Lowlands (festival)

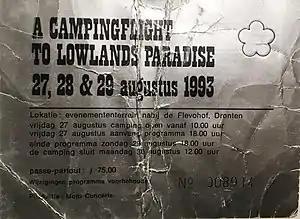
A Lowlands ticket in 1993 with a price of 75 guilders, about 34 euros.

In August 1993 the first edition of "A Campingflight To Lowlands Paradise" takes place after Willem Venema revived it. Weather conditions are moderate: barely 15 degrees Celsius and rain on Friday and Sunday being the best day with a maximum of 18 degrees Celsius. Tickets were bought at the entrance for 75 guilders and people receive a drawn floor plan. People are allowed to put up a tent to the left after the entrance with behind it a camping shop. The festival site consists of nothing more than a small stage tent and a larger one. People visit the festival for Rage Against the Machine and on Saturday Urban Dance Squad. Organizer Mojo Concerts aims for 10,000 visitors, but only 7,000 finally visit the festival. A month prior the festival was almost canceled because of messy organization and slow ticket sales. However, Mojo continued and made sure the line-up consisted of big names. This was partly possible because Lowlands is programmed in the same weekend as Pukkelpop (Belgium) and Reading (Great Britain), so the big American rock bands didn't have to come across for only one performance. 1994 was the first edition in which certain things would become characteristic for the following decades. Tents are named after the NATO phonetic alphabet: Alpha, Bravo, and Charlie. Peter te Bos, singer of rock band Claw Boys Claw and a graphic designer, takes care of the design and mascot: "Rapid Razor Bob" with a razor mouth. This style would stay the appearance of Lowlands for more than twenty years, until the collaboration ended in October 2016. Partly due to the extra tent, up to 12,500 people come to Lowlands, five thousand people more than the year before.